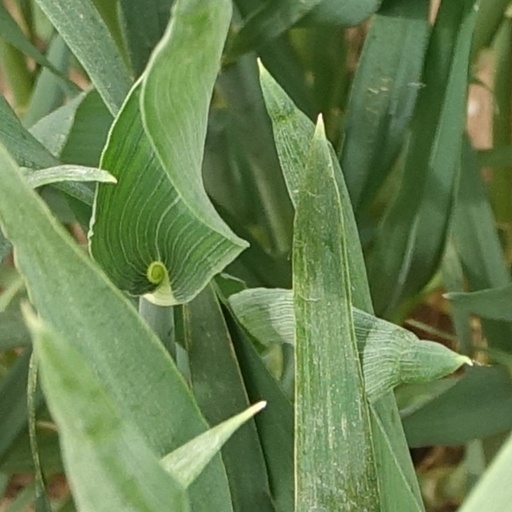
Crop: wheat